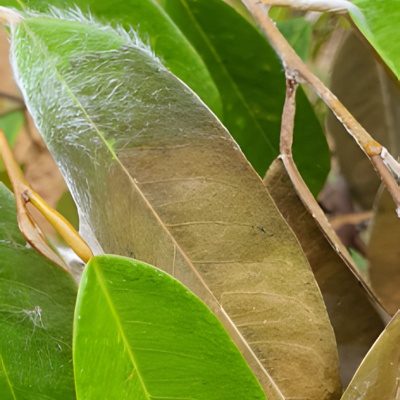
Label: Leaf_Rhizoctonia